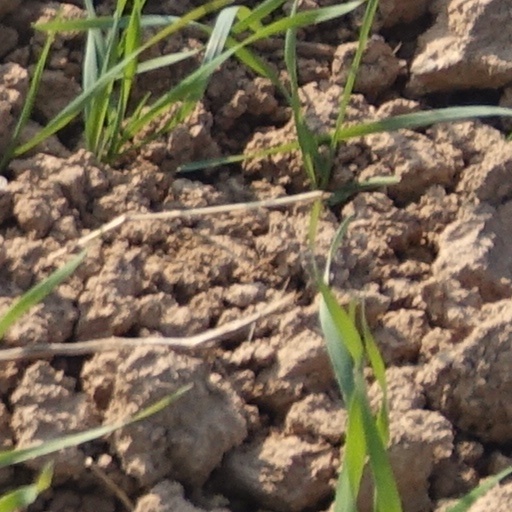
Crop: wheat